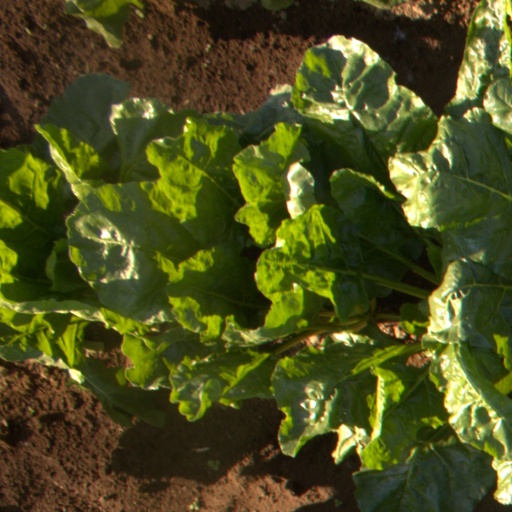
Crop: sugar beet